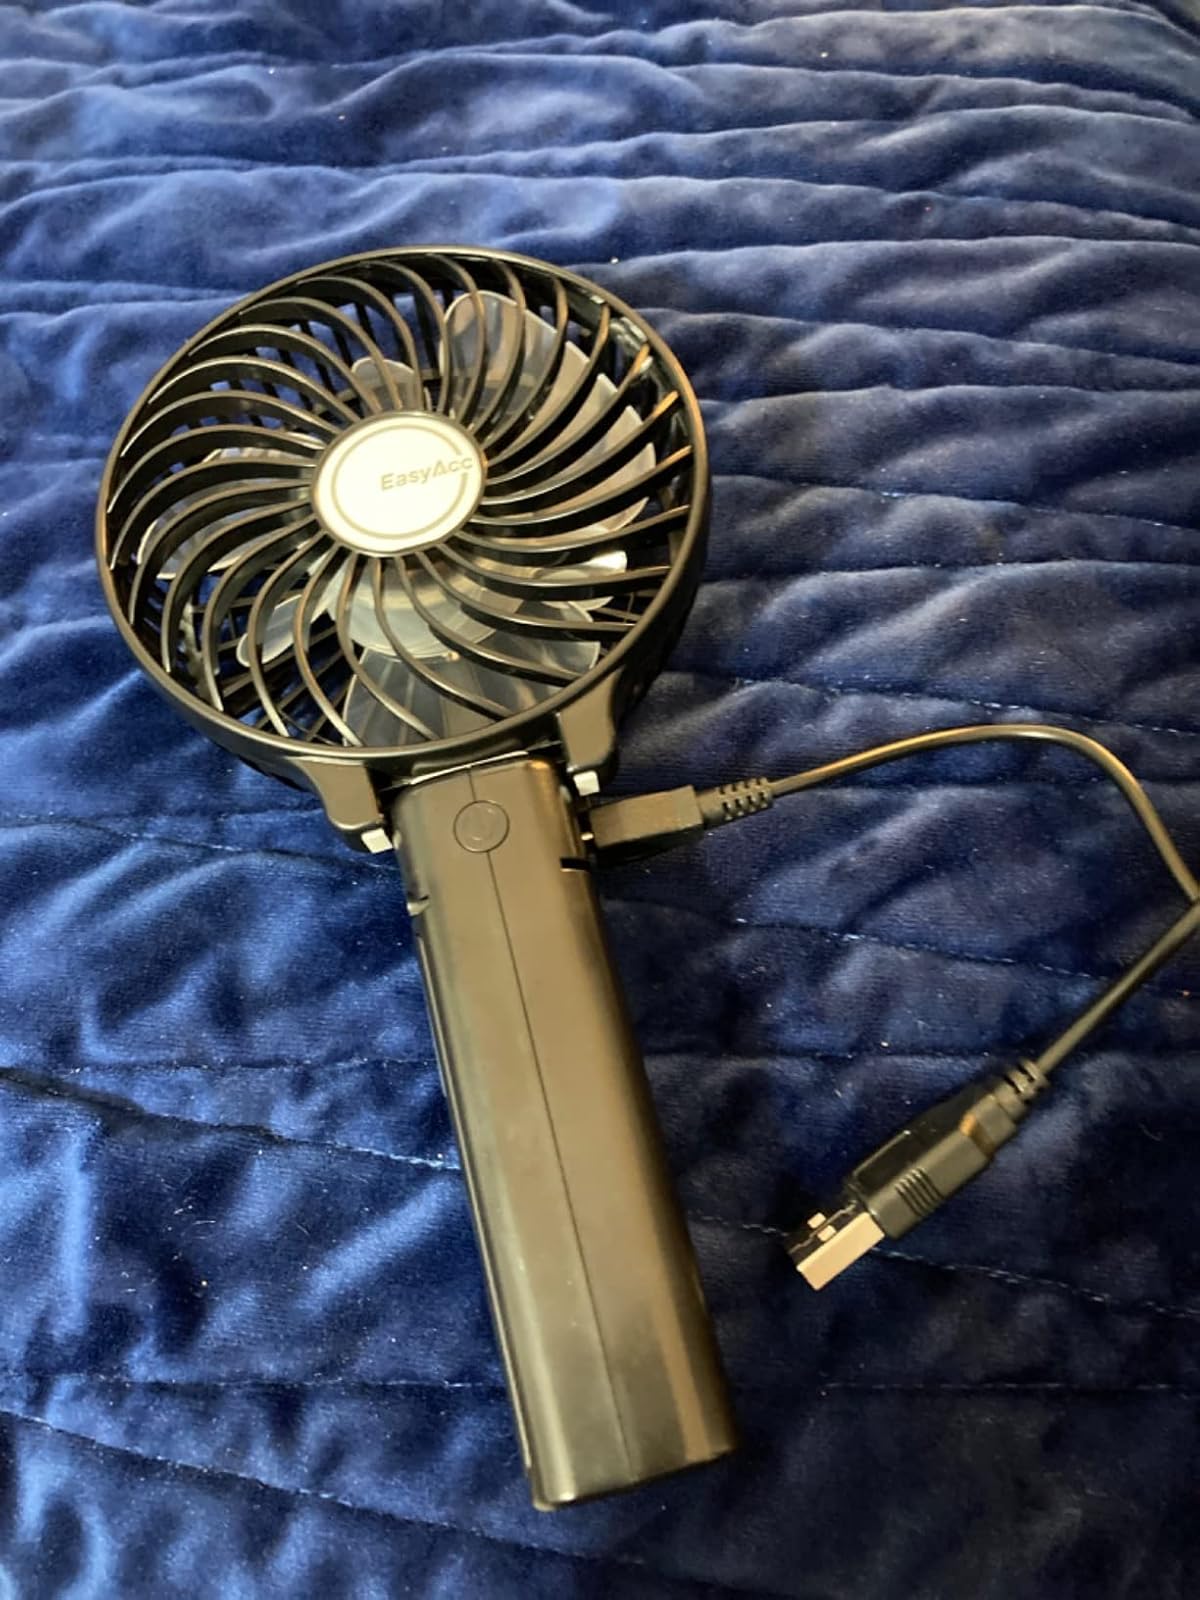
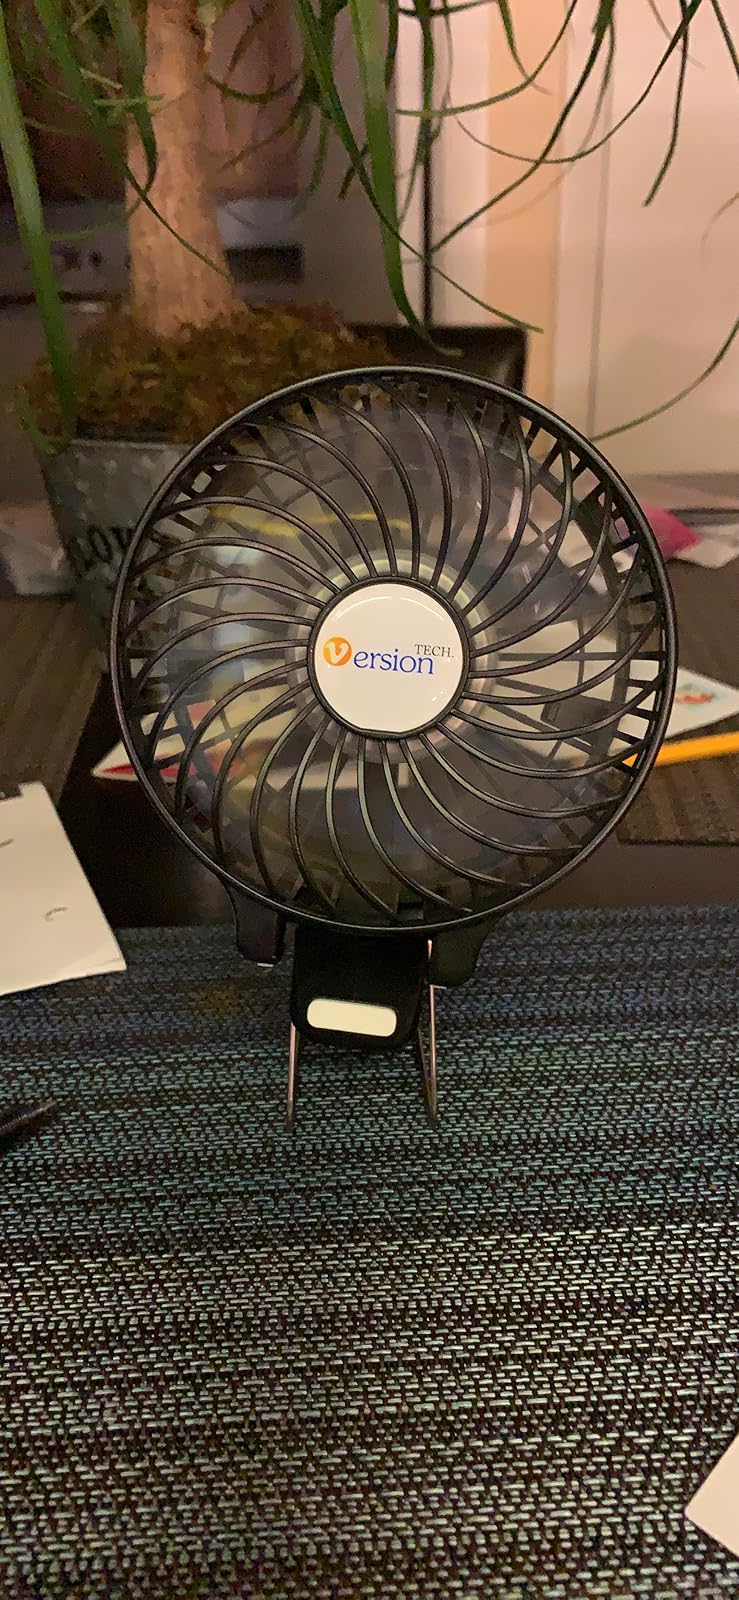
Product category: fan
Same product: no